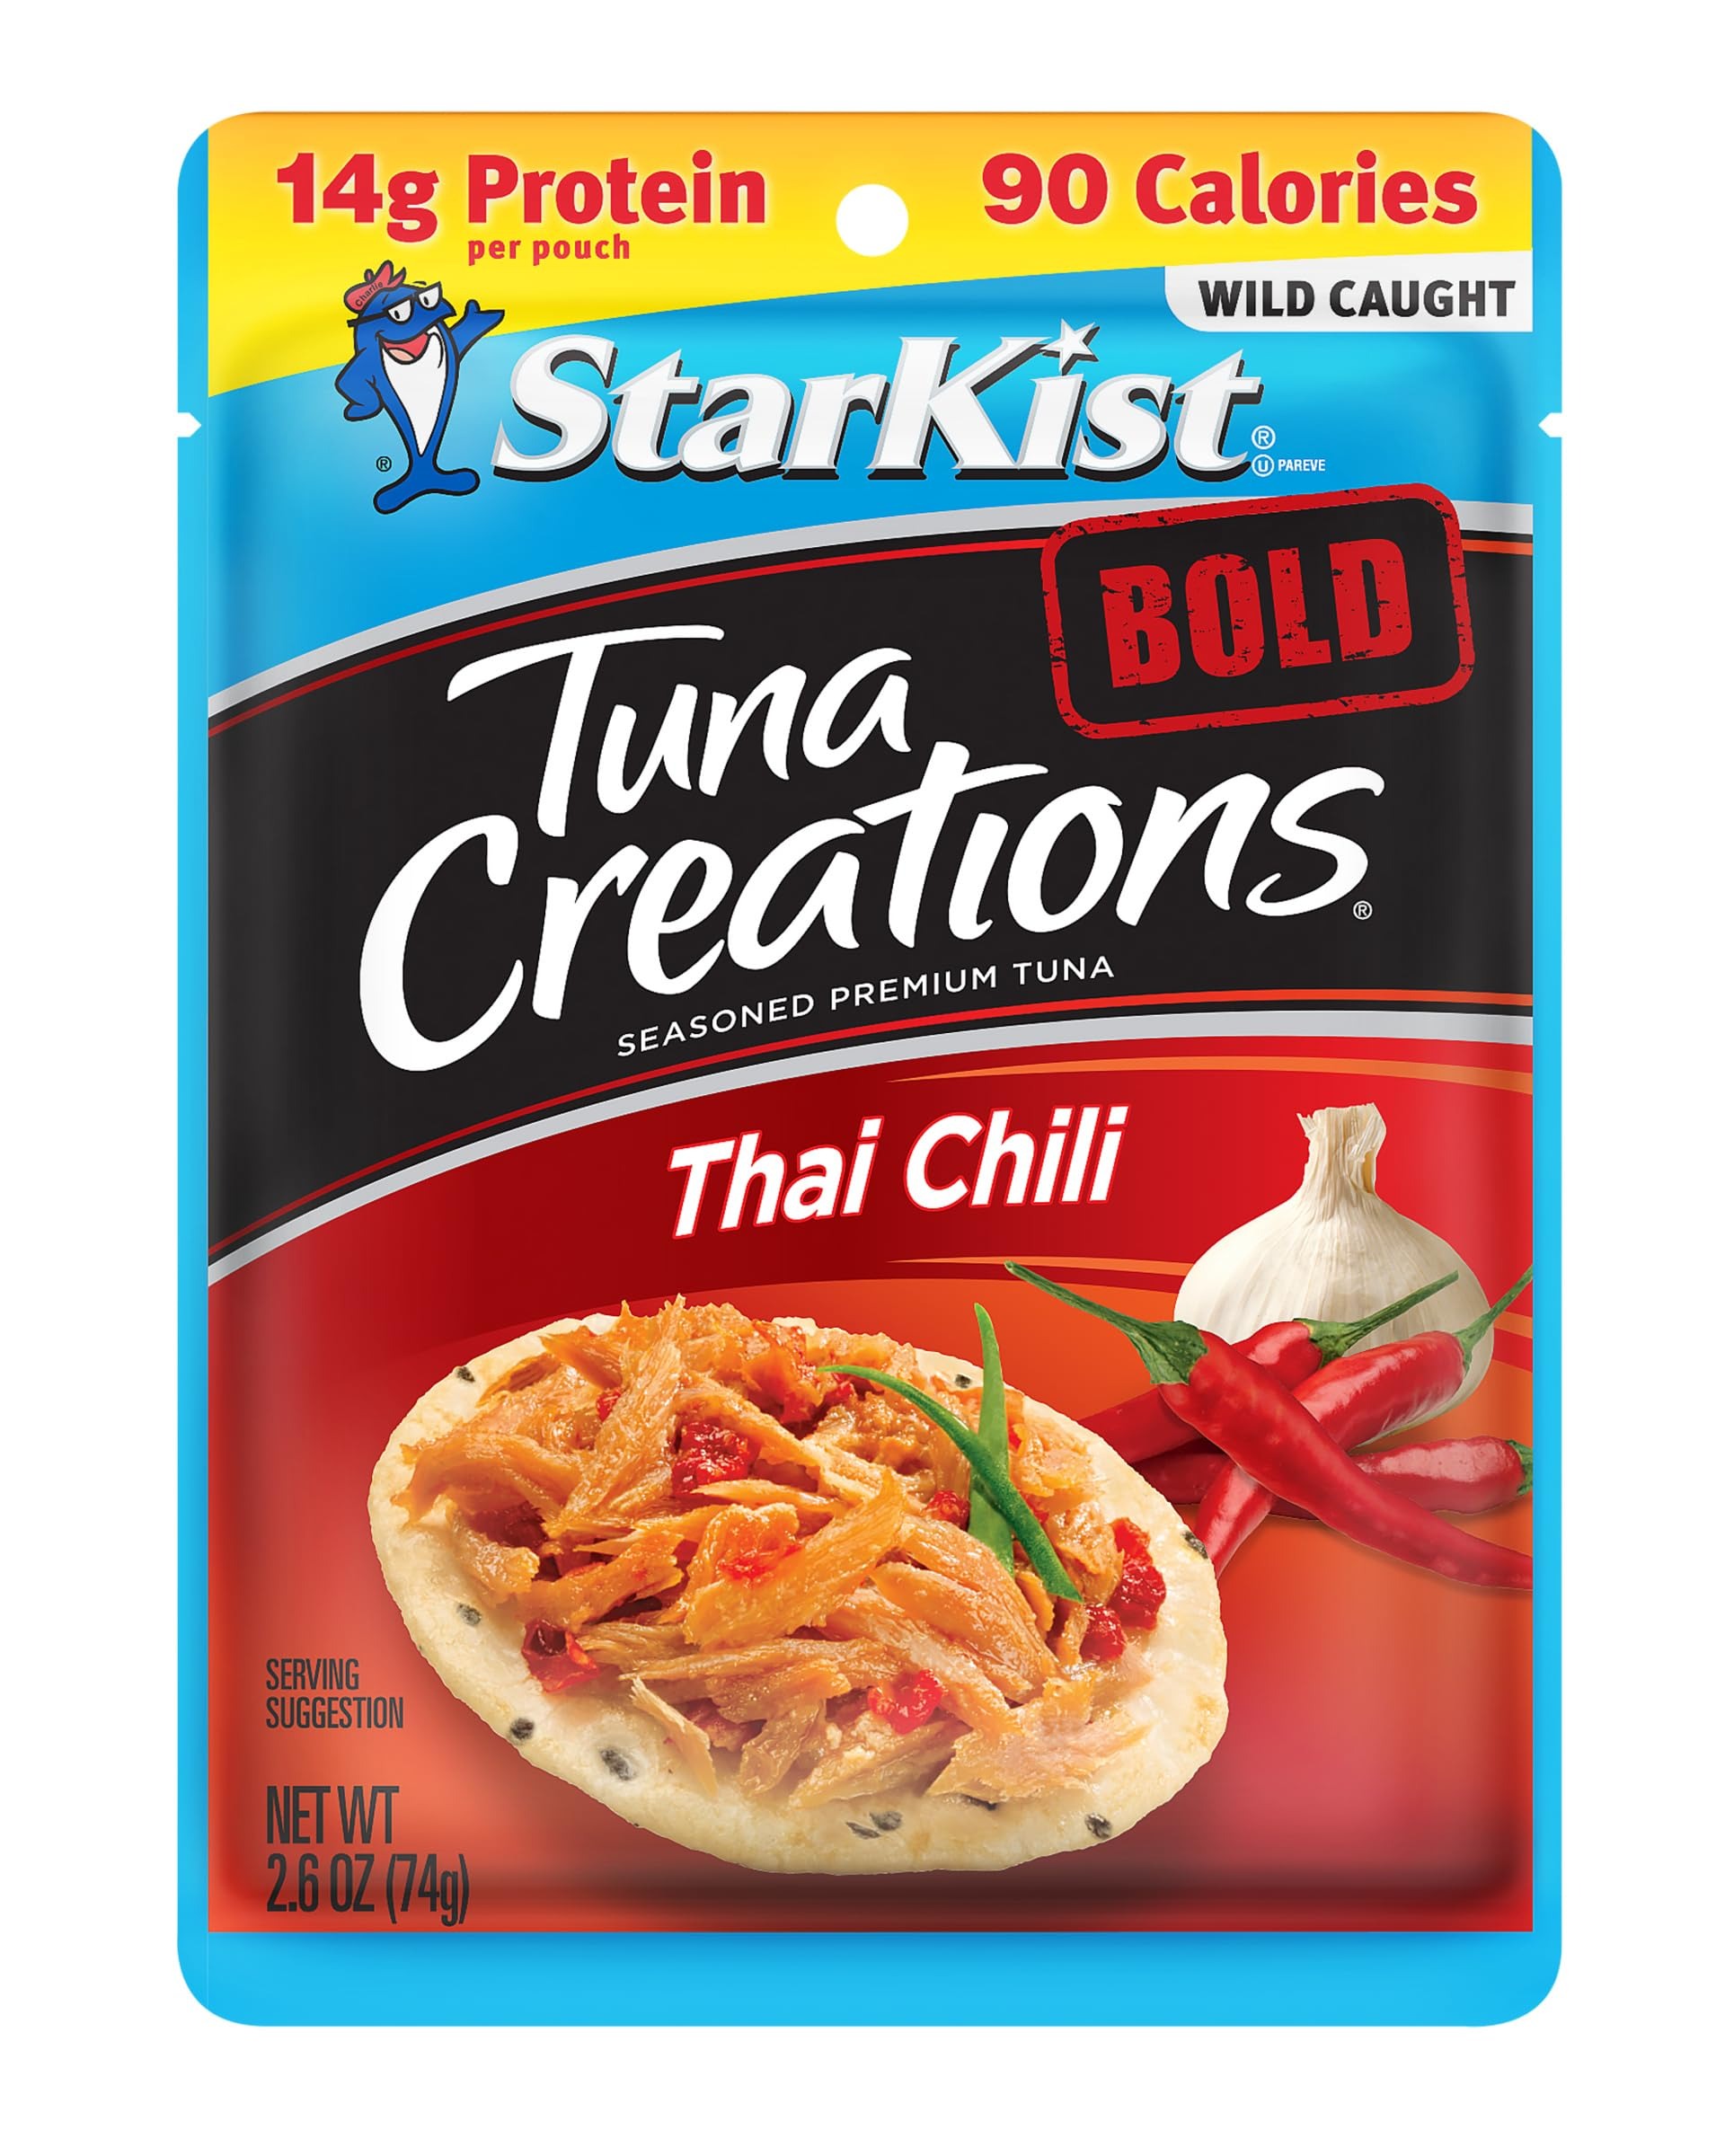
Item Name: StarKist Tuna Creations, Bold Thai Chili Style, 2.6 oz Pouch
Bullet Point 1: 90 Calories per Pouch
Bullet Point 2: 14g of Protein
Bullet Point 3: Wild Caught & Dolphin Safe
Bullet Point 4: Gluten Free
Bullet Point 5: Mediterranean & Weight Watchers Diet Friendly
Value: 2.6
Unit: Ounce

Price: 1.24